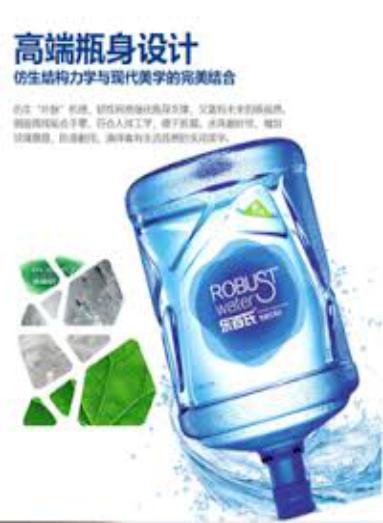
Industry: Food